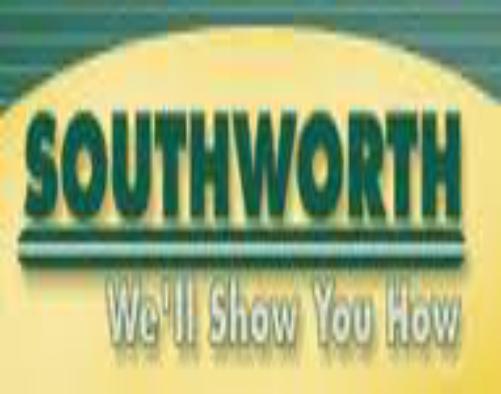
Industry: Others